Artists' File Initiative

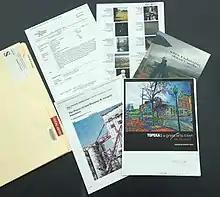
An example of the contents in an artists' file (file from <a href="http%3A//primo.lindahall.hosted.exlibrisgroup.com/primo_library/libweb/action/display.do%3Ftabs%3DdetailsTab%26amp%3Bct%3Ddisplay%26amp%3Bfn%3Dsearch%26amp%3Bdoc%3DLHL_VOYAGER873124%26amp%3Bindx%3D1%26amp%3BrecIds%3DLHL_VOYAGER873124%26amp%3BrecIdxs%3D0%26amp%3BelementId%3D0%26amp%3BrenderMode%3DpoppedOut%26amp%3BdisplayMode%3Dfull%26amp%3BfrbrVersion%3D%26amp%3Bfrbg%3D%26amp%3Bvl%2862960232UI1%29%3Dall_items%26amp%3B%26amp%3Bvl%281UI0%29%3Dcontains%26amp%3Bdscnt%3D0%26amp%3Bscp.scps%3Dscope%253A%2528%2522SARL%2522%2529%26amp%3Btb%3Dt%26amp%3Bvid%3DSARL%26amp%3Bmode%3DBasic%26amp%3Bsrt%3Drank%26amp%3Btab%3Dbooks_more%26amp%3Bdum%3Dtrue%26amp%3Bvl%28freeText0%29%3Dgregory%2520artist%2520file%26amp%3Bdstmp%3D1502217250662%26amp%3BgathStatIcon%3Dtrue">Gregory Summers

For a file to be considered complete, it must contain an Artist's statement, a résumé, a gallery or museum exhibition announcement, published reviews, annotated exhibition checklists, annotated exhibition gallery shots, as well as any other additional supporting material.